Carla Esparza

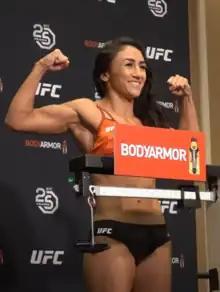
Carla Esparza at UFC 228 Weigh-In

Esparza returned at UFC 197 on April 23, 2016, defeating Juliana Lima via unanimous decision. Esparza, who stepped in for Jessica Aguilar, noted, "I took this fight semi-last minute, and I kind of wanted it that way too. Even though I wasn't in the best shape I wanted to be, I just kind of wanted to avoid the stress of a long camp." She also stated, "It's a huge relief off my shoulders to go out there and get my hand raised."